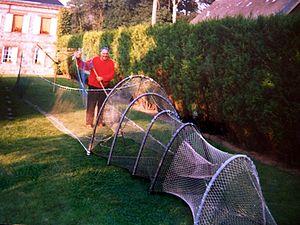
Fabrication d'un verveux fait de manière artisanale par M. Féron dénommé ""Gervais"""
Un verveux est un filet pliant qui a la forme d'une longue nasse, cylindrique ou conique, monté sur des anneaux ou autres structures rigides.